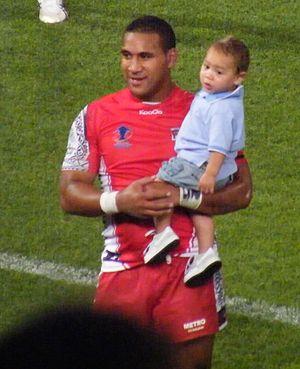
Cooper Vuna, né le 5 juillet 1987 à Auckland, est un ancien joueur de rugby à XIII international tongien, et actuel joueur de rugby à XV international australien puis tongien évoluant au poste d'ailier. Il joue depuis 2018 avec l'équipe de Bath qui évolue en Aviva Premiership. Il mesure 1,80 m pour 110 kg.